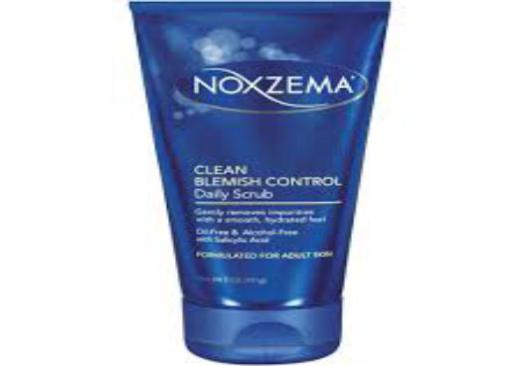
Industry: Necessities